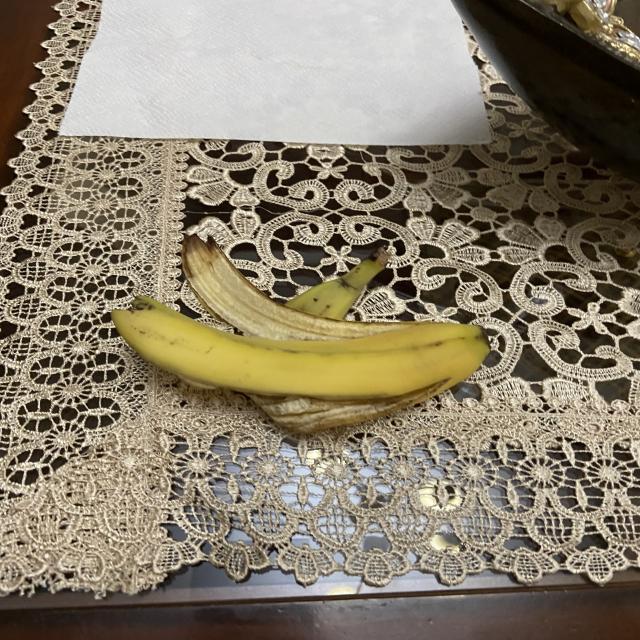
Label: bananas